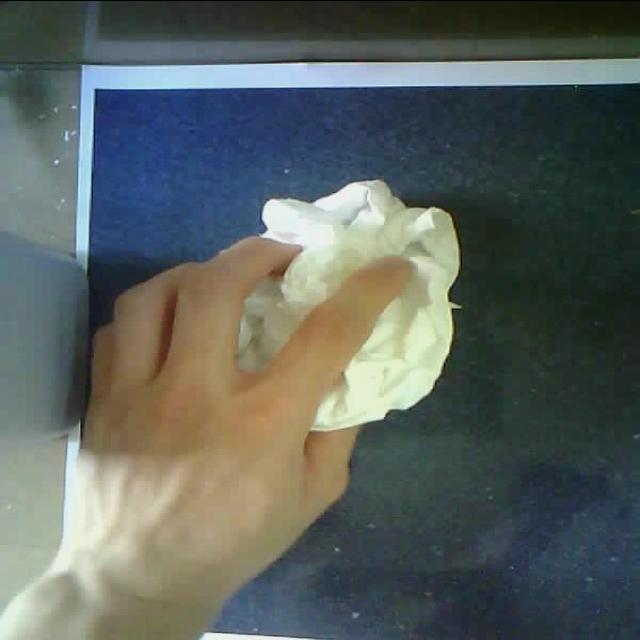
Label: tissues